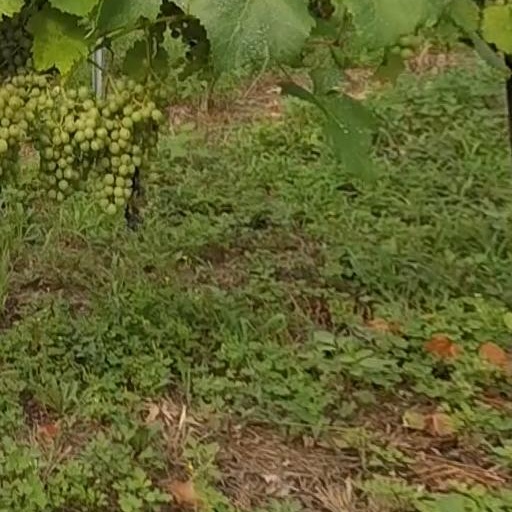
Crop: grape